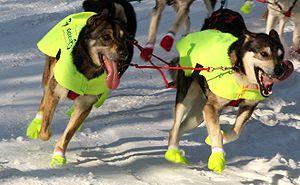
Willow est une ville d'Alaska aux États-Unis faisant partie du Borough de Matanuska-Susitna, dans l'aire métropolitaine d'Anchorage. Sa population était en 2000 de 1 658 habitants. Elle est située au kilomètre 111 de la George Parks Highway.